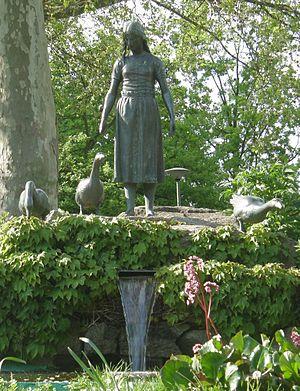
Cuno von Uechtritz-Steinkirch, né le 3 juillet 1856 à Breslau et mort le 29 juillet 1908 à Berlin, est un sculpteur allemand de l'école de Berlin et de l'école de Dresde. Il s'est fait surtout connaître par son monument de l'allée de la Victoire du Tiergarten, dédié à Georges-Guillaume de Brandebourg et par plusieurs fontaines à Berlin et ailleurs.